Álvaro de Bazán, Marquis of Santa Cruz

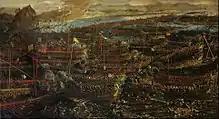
Depiction of the Battle of Lepanto by Tintoretto

During the operations which preceded and followed the Battle of Lepanto (7 October 1571), Bazán was always in favour of the more energetic course. His personal galley was known as "La Loba" ('The She-Wolf'), after her golden figurehead. In the battle, he commanded the reserve division, and his prompt energy averted a disaster when Uluj Ali, who commanded the left wing of the Turks, outmaneuvered the commander of the Christian right, Gian Andrea Doria, the nephew of his old comrade Andrea Doria, and broke the Allied line. He later accompanied Don John of Austria at the taking of Tunis in the following year.